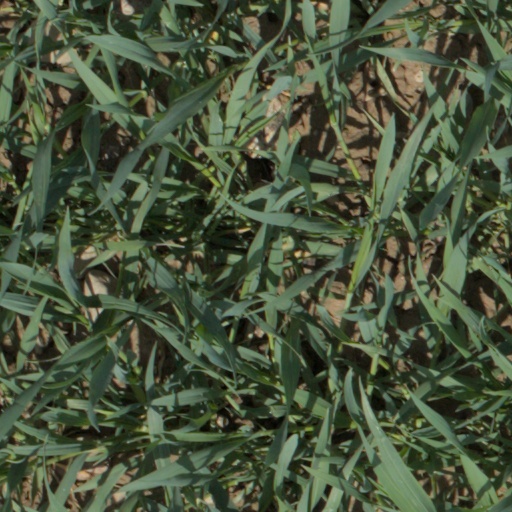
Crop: wheat